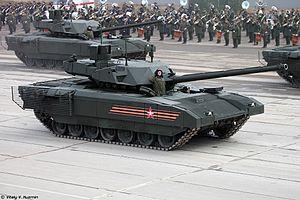
Le complexe militaro-industriel de la Russie hérite de la période de l'Union soviétique, qui a assuré la modernisation du pays après la révolution d'Octobre, son entrée de plain-pied dans une industrialisation massive orientée sur les moyens de production de l'industrie lourde, permettant de doter d'équipements efficaces l'Armée rouge.